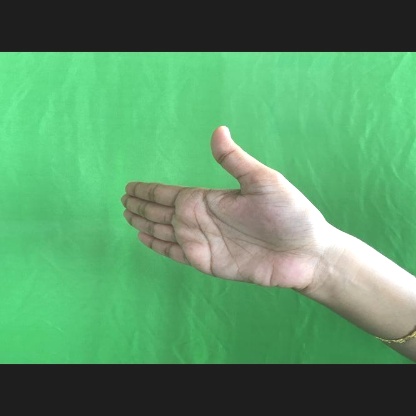
Mudra: Ardhachandran